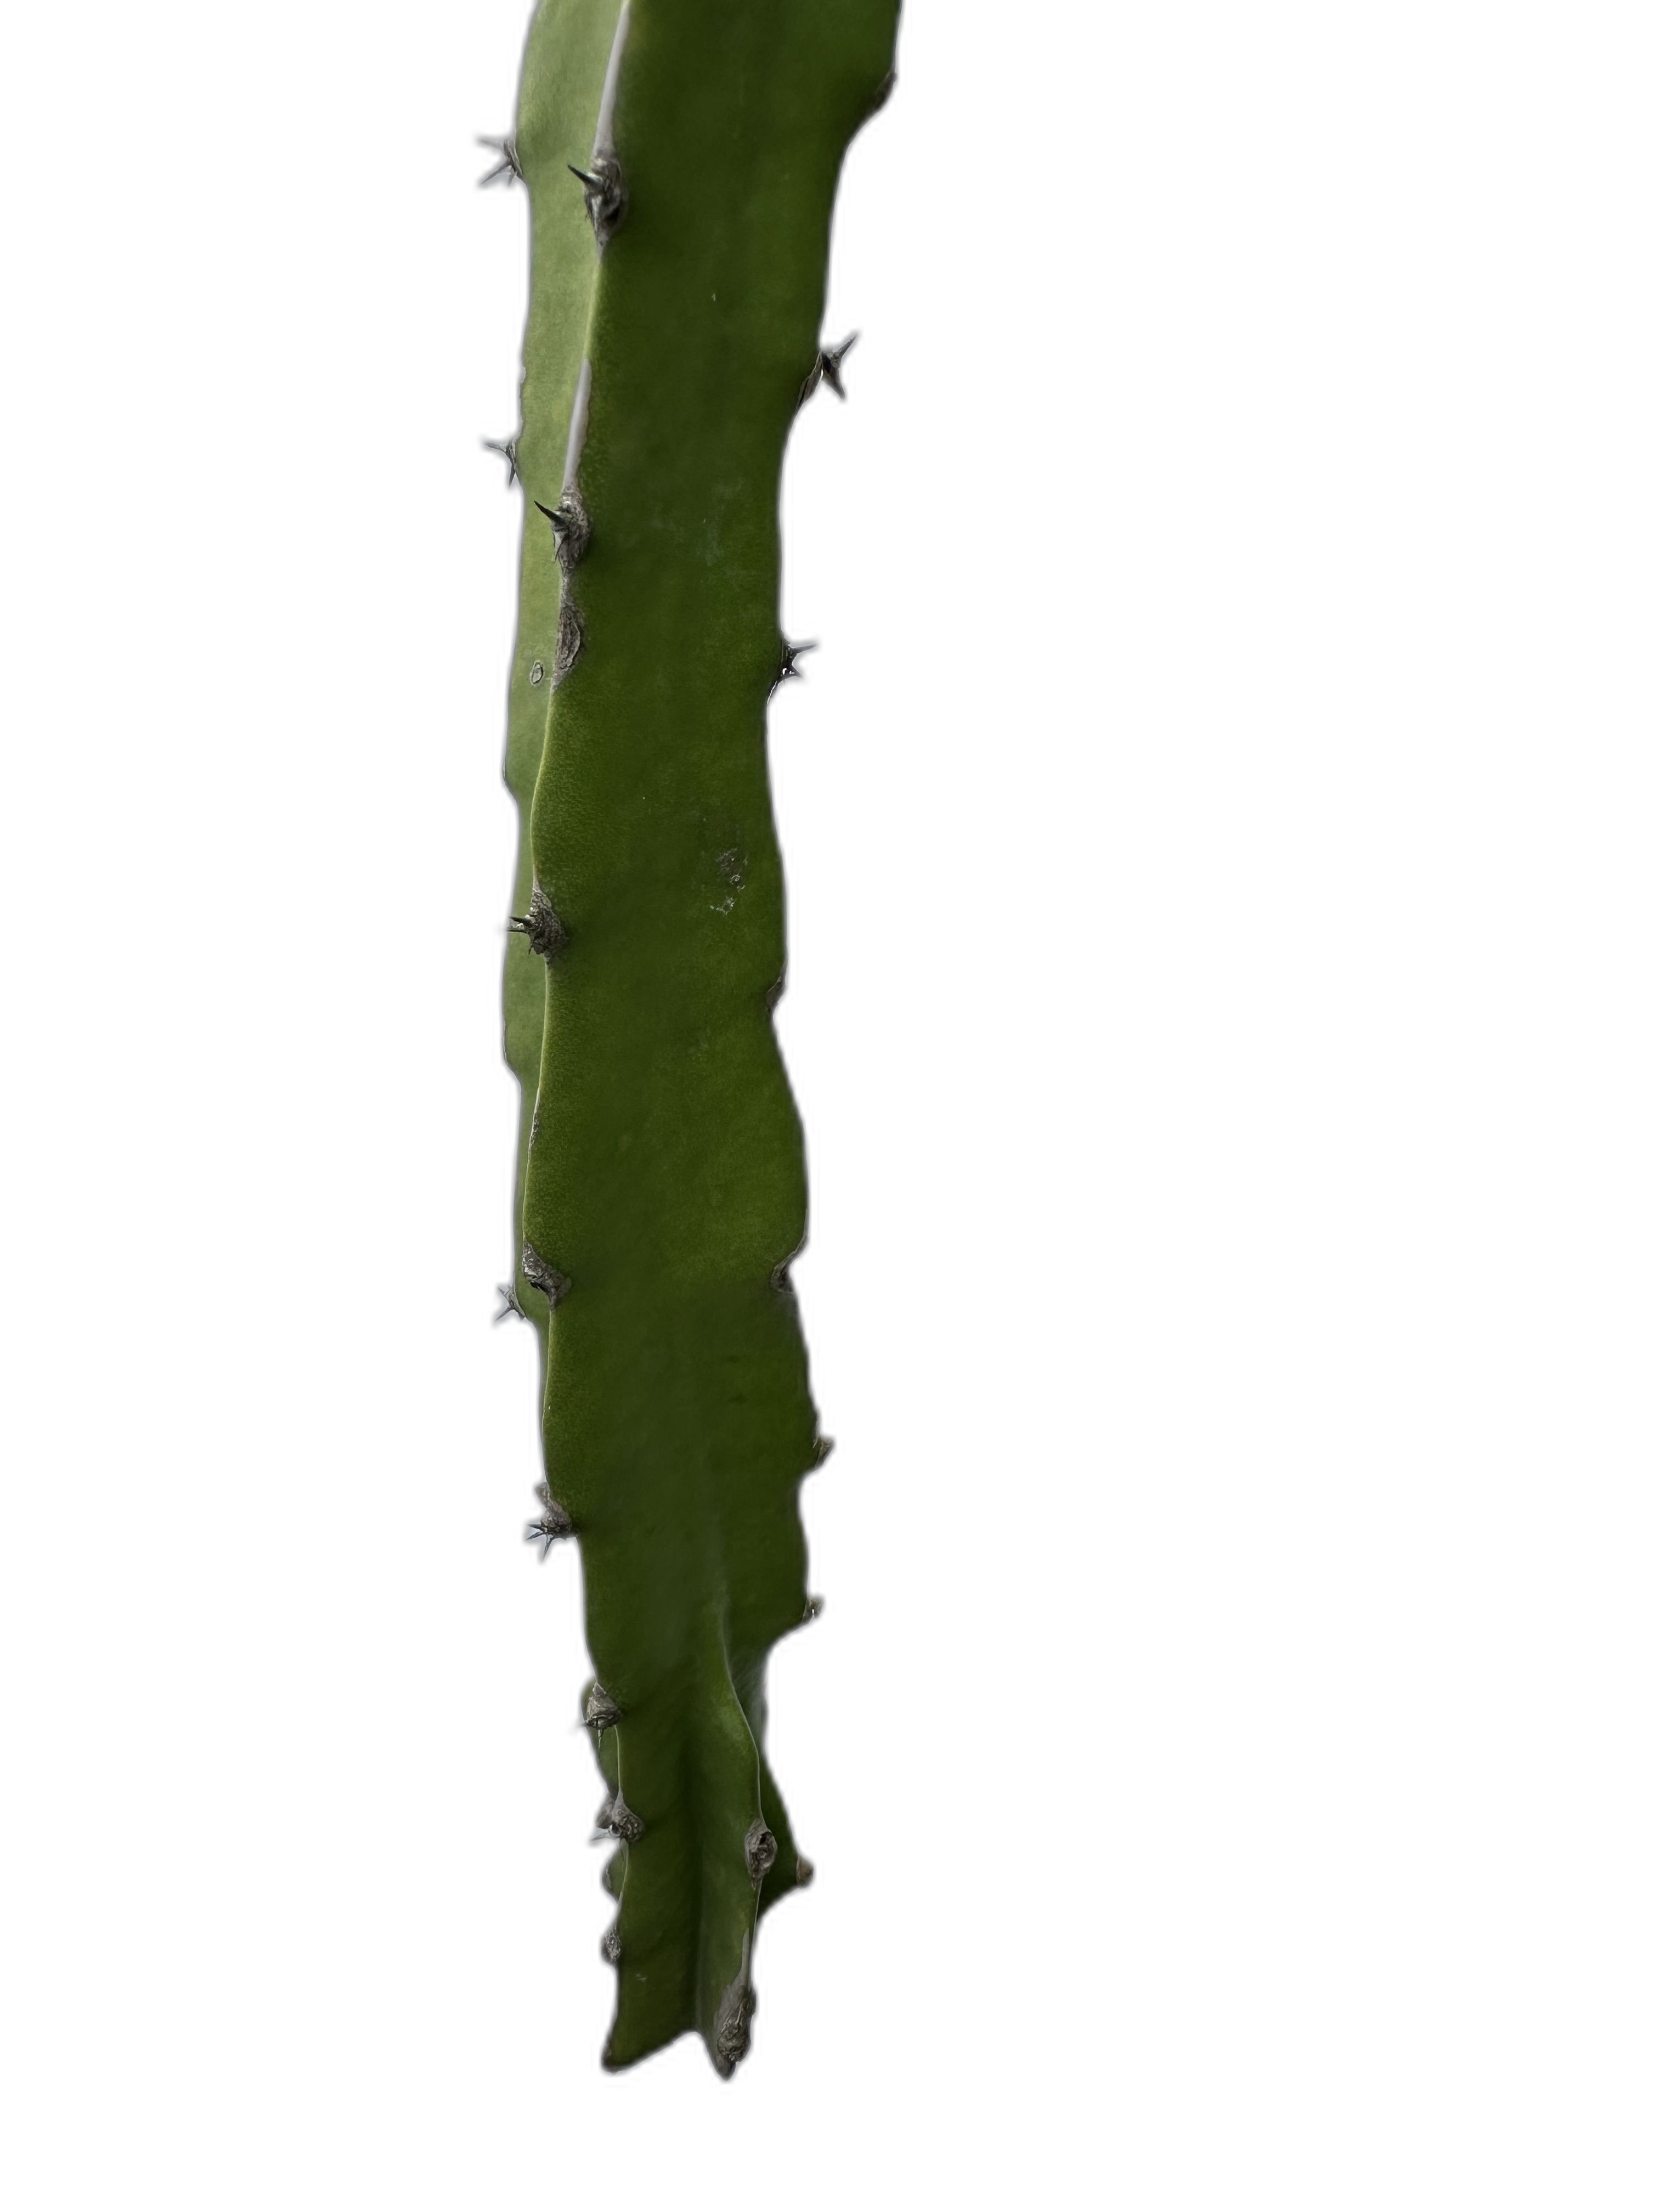
Label: Good leaf